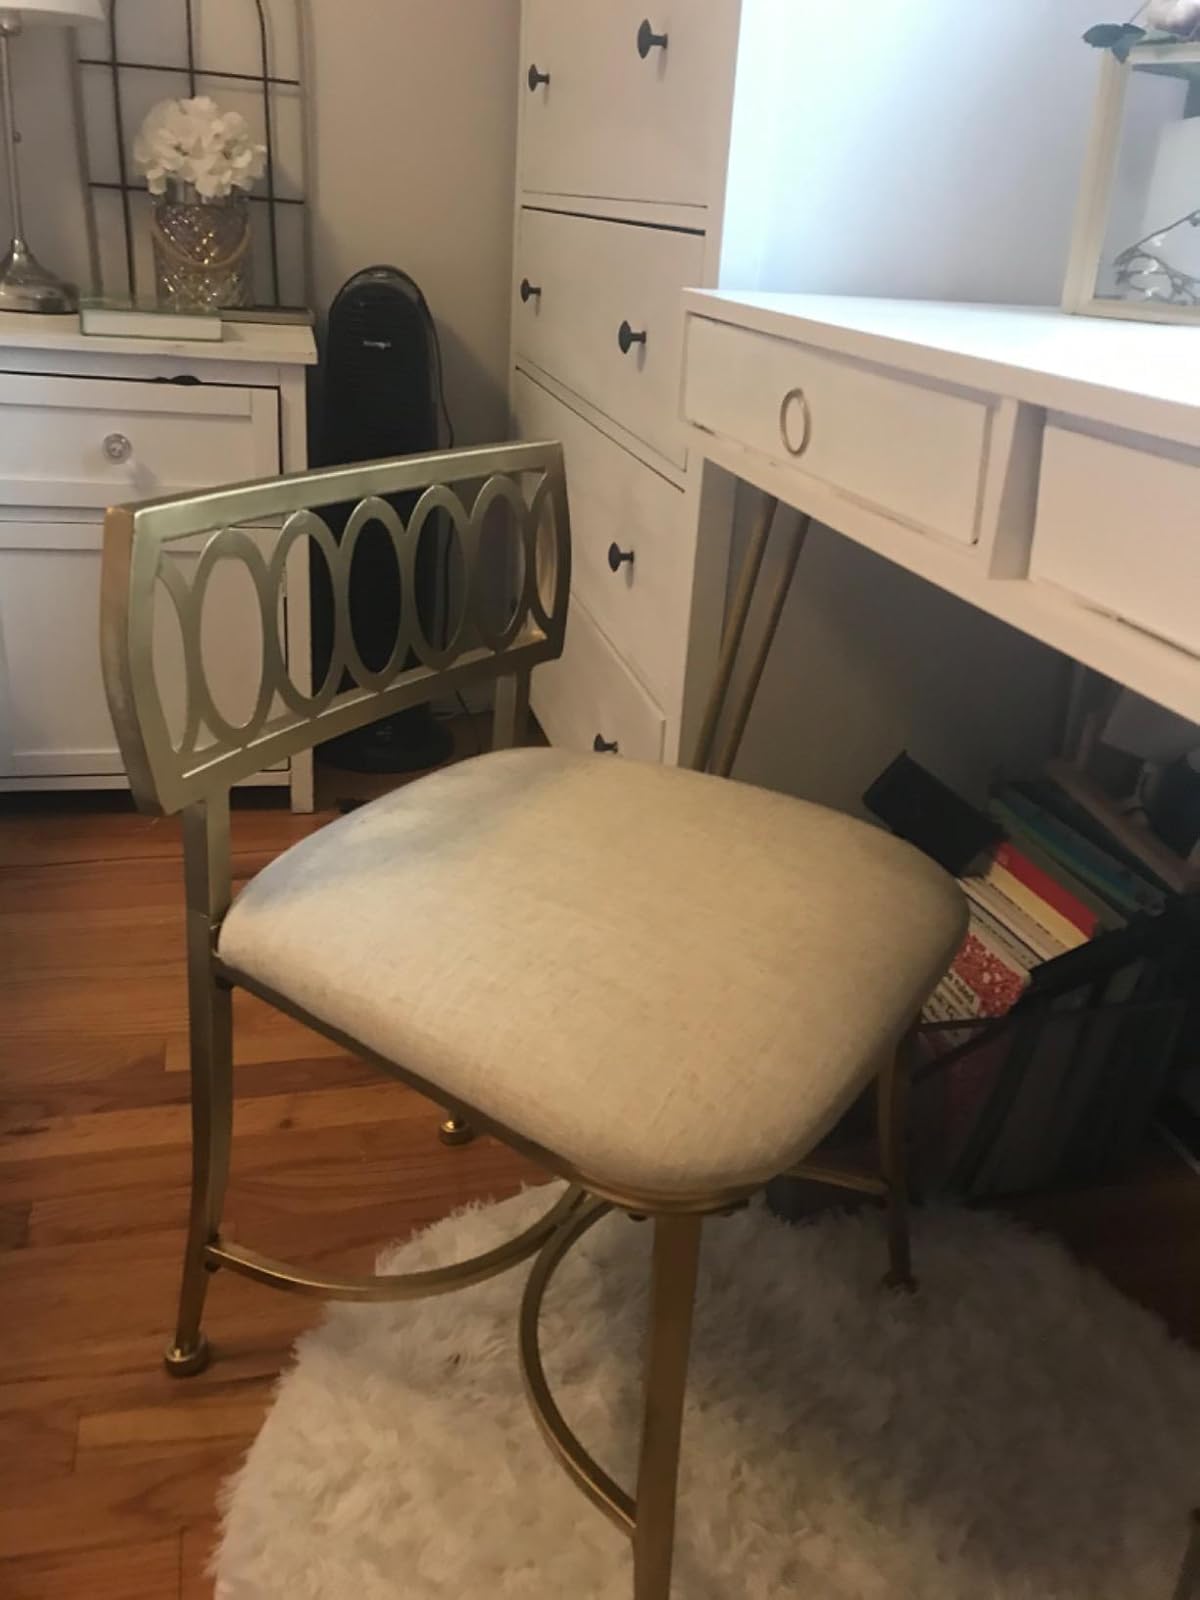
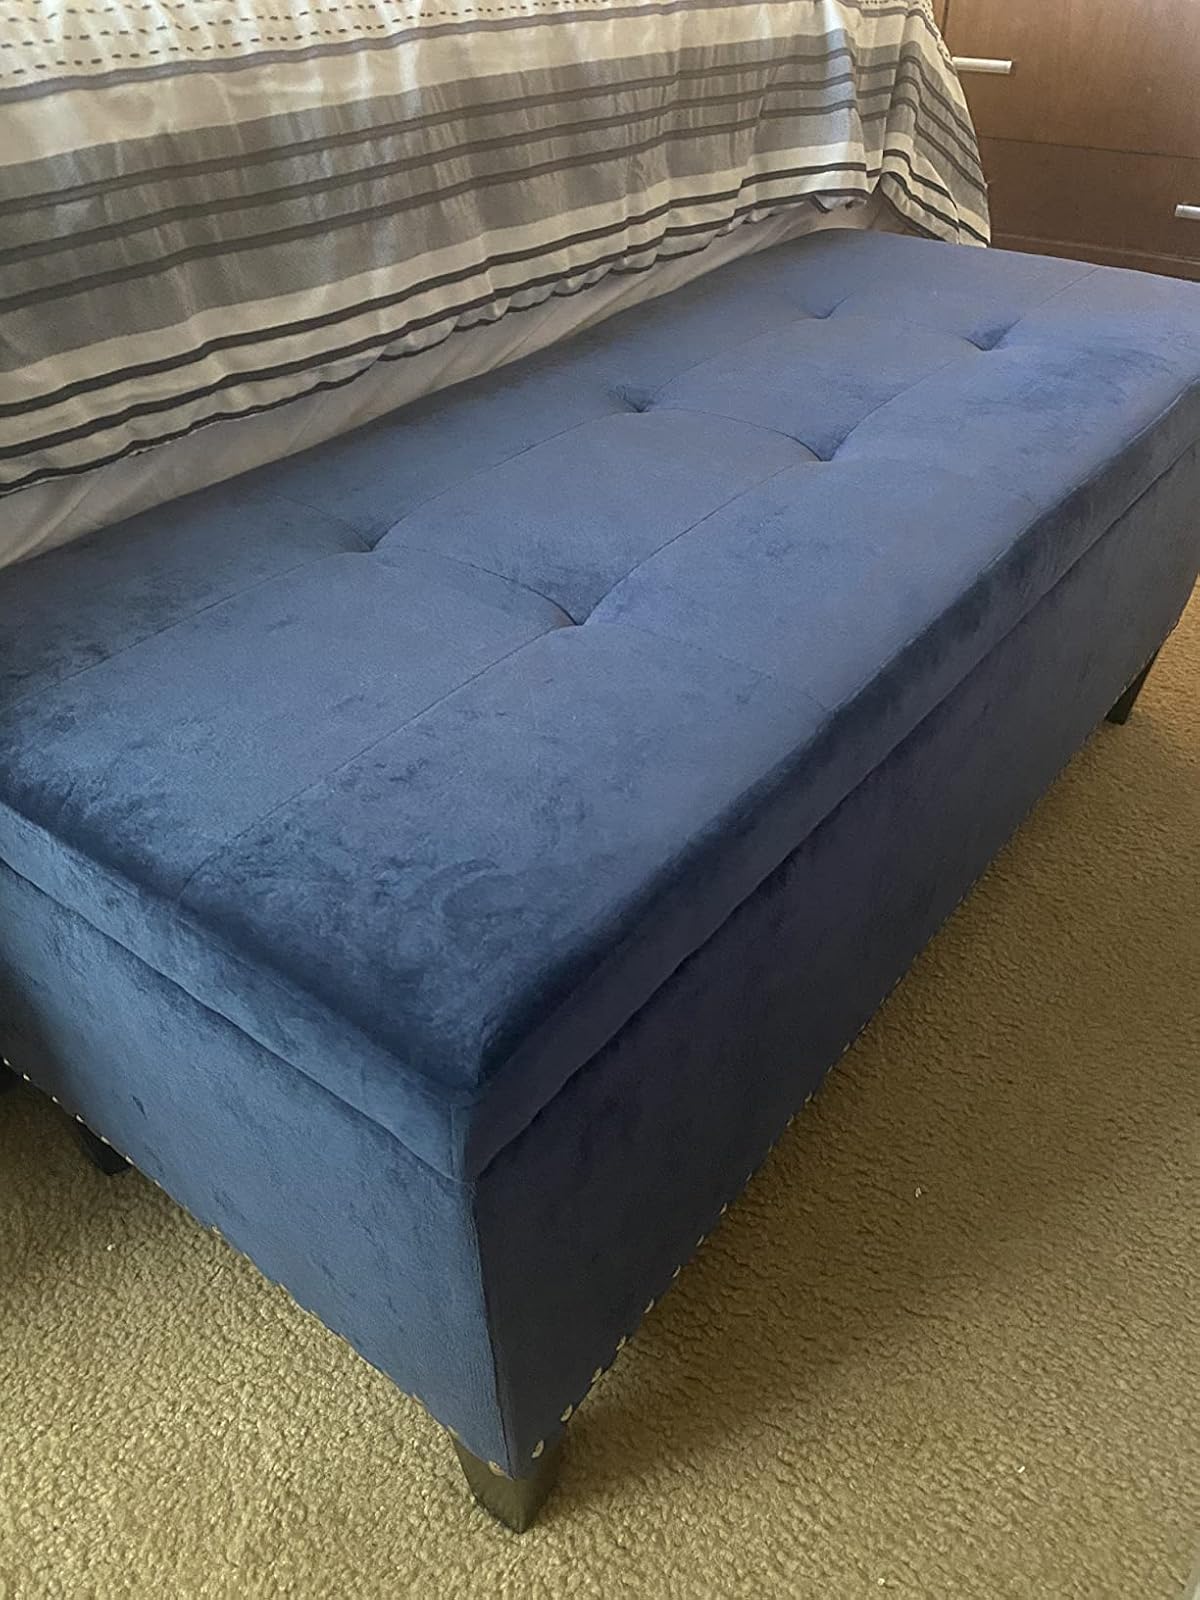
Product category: stool
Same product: no